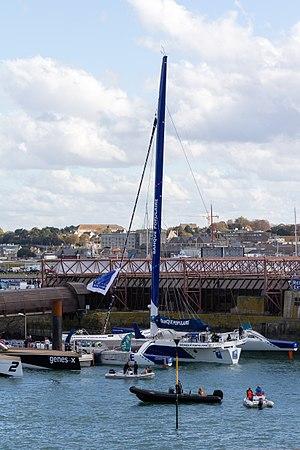
Groupama 3 est un maxi-trimaran de 31,50 m destiné à la course au large et la chasse aux records, lancé en 2006. De 2006 à 2013, il est skippé par Franck Cammas sous ce nom, puis de 2013 à 2015 par Armel Le Cléac'h et Loïck Peyron sous le nom de Maxi Solo Banque populaire VII. Depuis 2015, il est barré par Francis Joyon et porte les couleurs rouges d'IDEC Sport. Ce maxi-trimaran est notamment triple vainqueur de la Route du Rhum et détenteur de 2010 à 2012 et depuis 2017 du Trophée Jules-Verne.